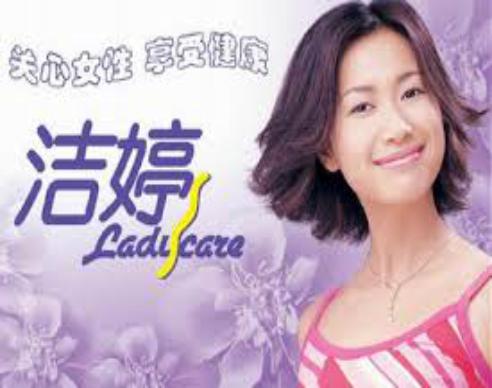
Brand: ladycare
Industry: Necessities